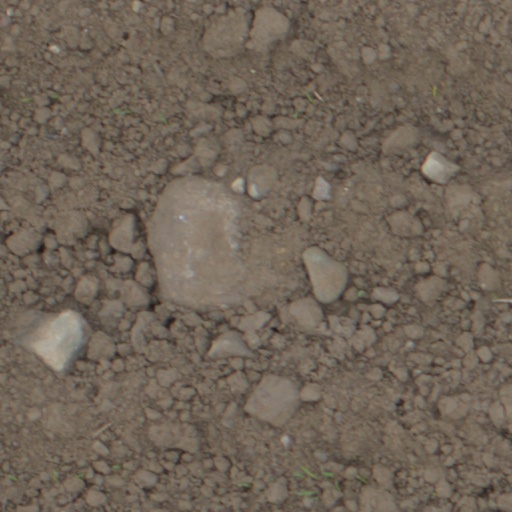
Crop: wheat